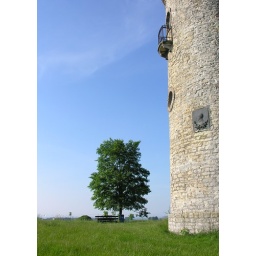
This tower and this hill and the wide view remind me of my childhood that I spent in this town.